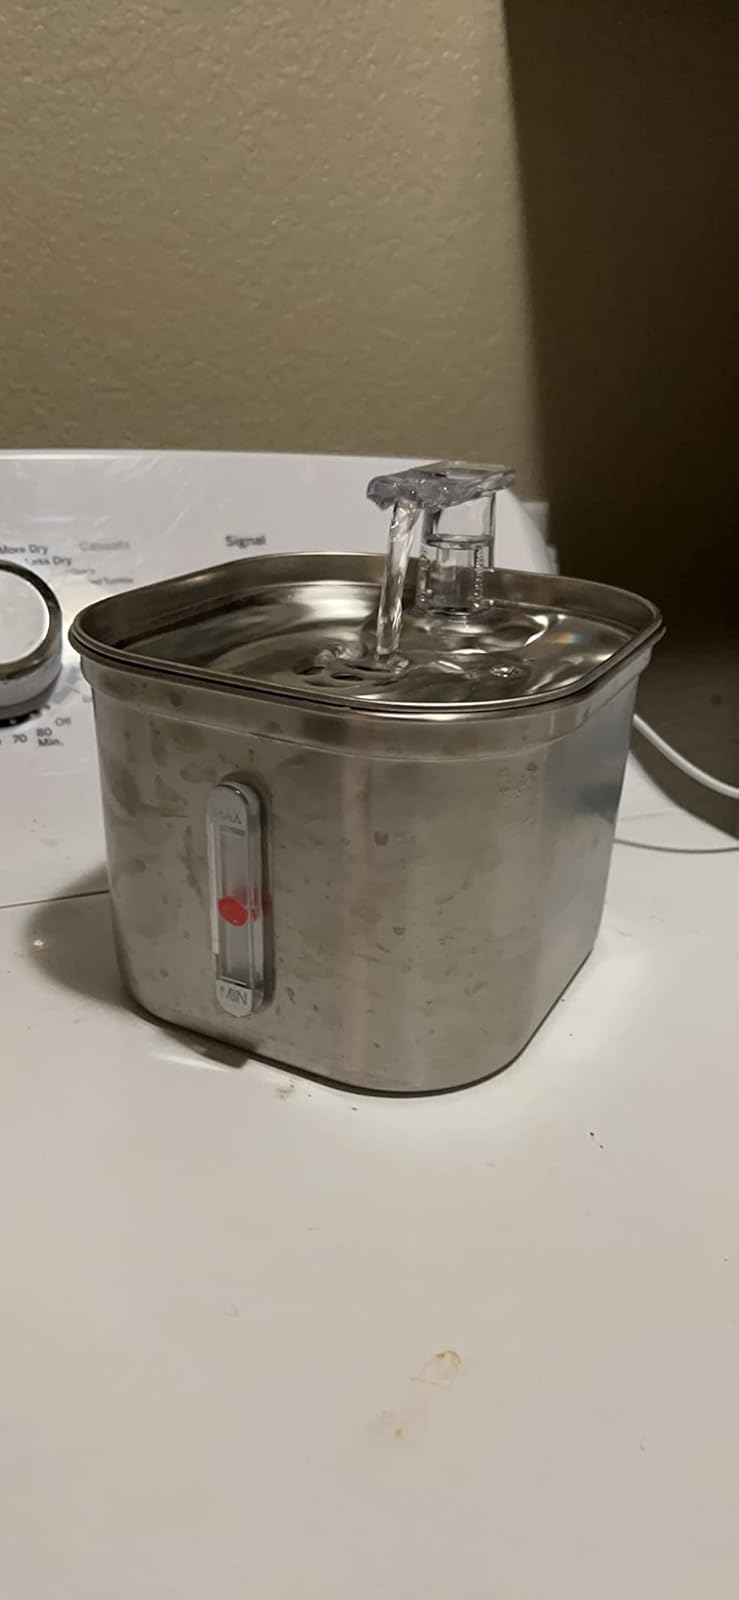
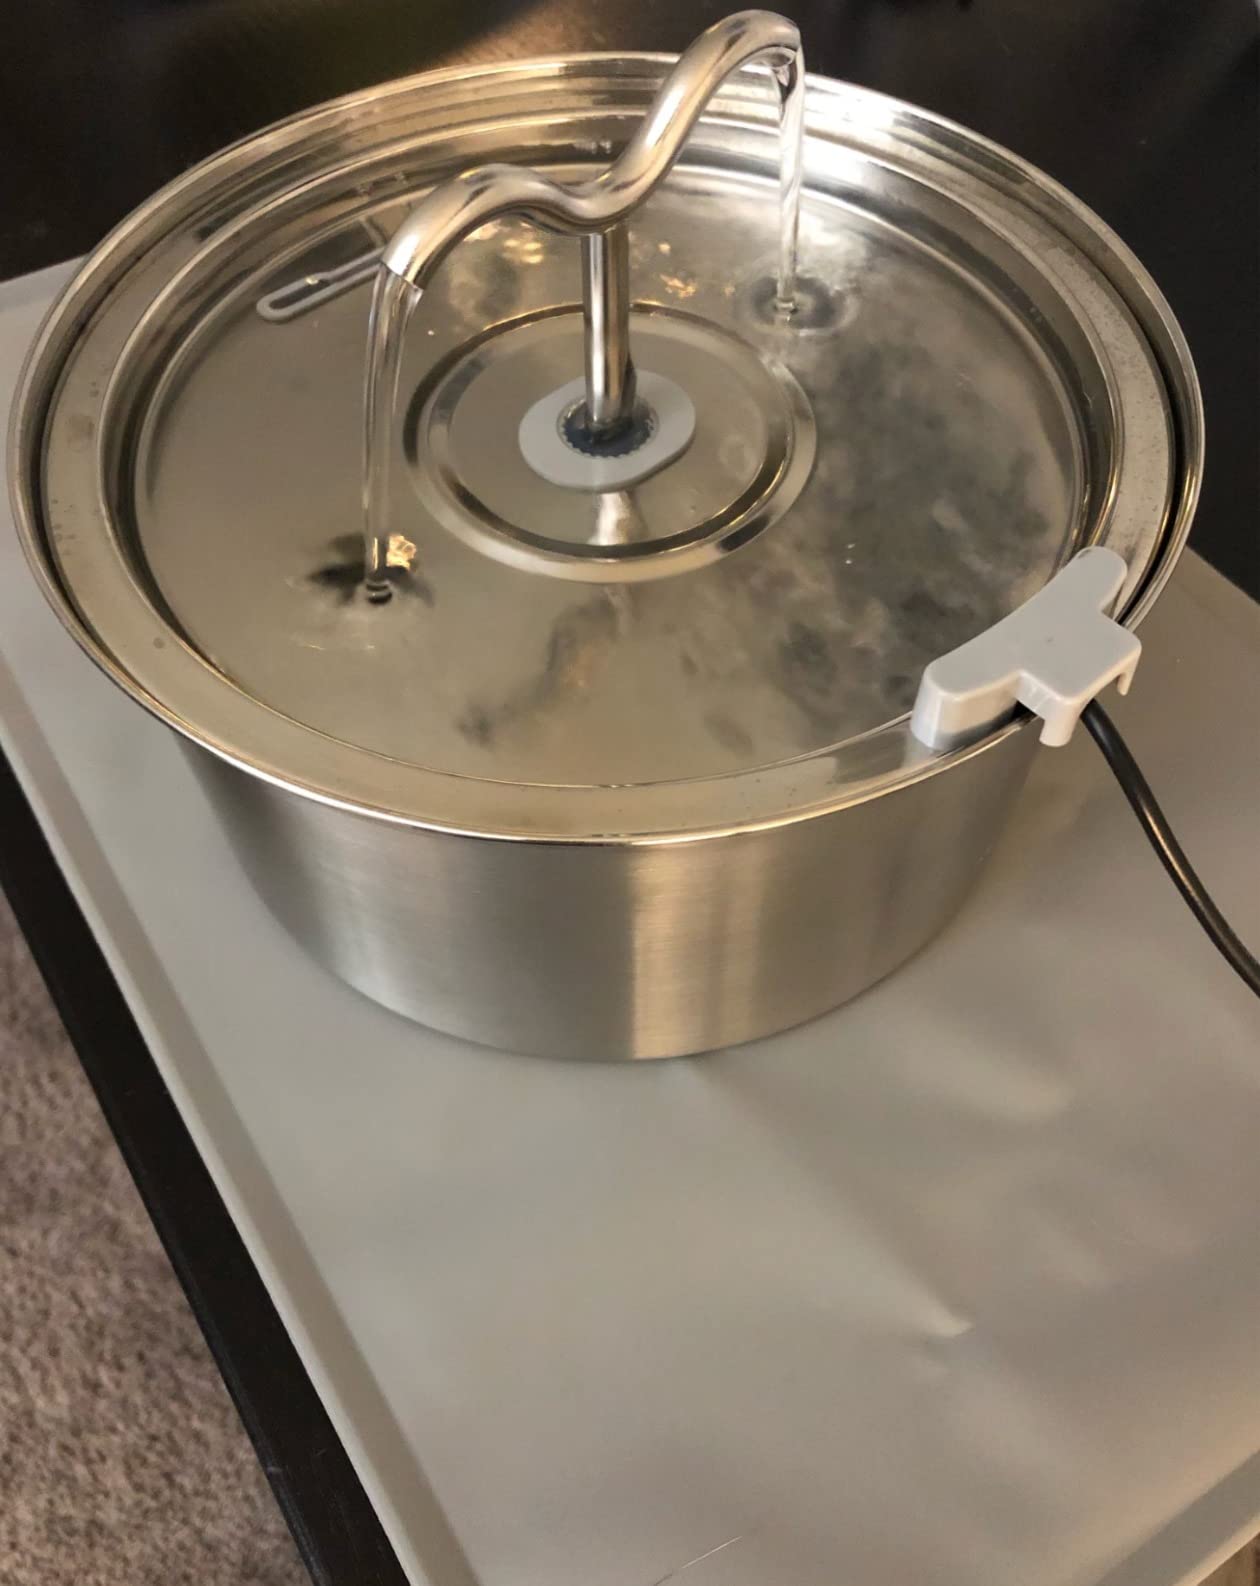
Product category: items_bowl
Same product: no